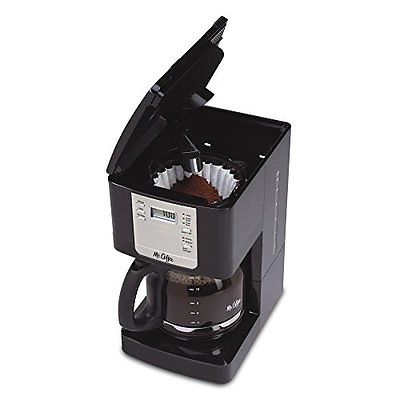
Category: coffee maker